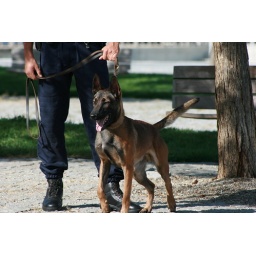
Portuguese Police train their dogs in a small park on the Tagus River, near Vasco de Gama Bridge.